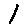
Label: 1